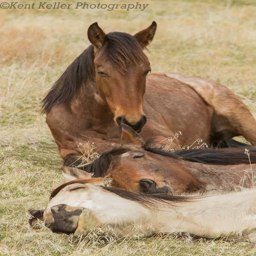
another beautiful shot of wild horses .